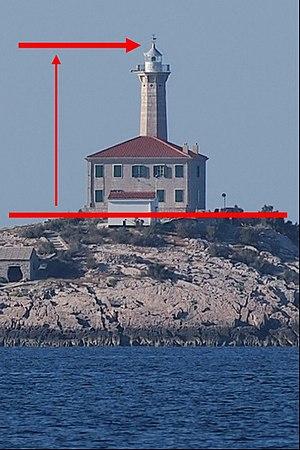
Le phare de Blitvenica est un feu actif situé sur l'îlot Blitvenica, au sud-ouest de l'île Žirje archipel de Šibenik de la municipalité de Šibenik dans le Comitat de Šibenik-Knin en Croatie. Le phare est exploité par la société d'État Plovput.